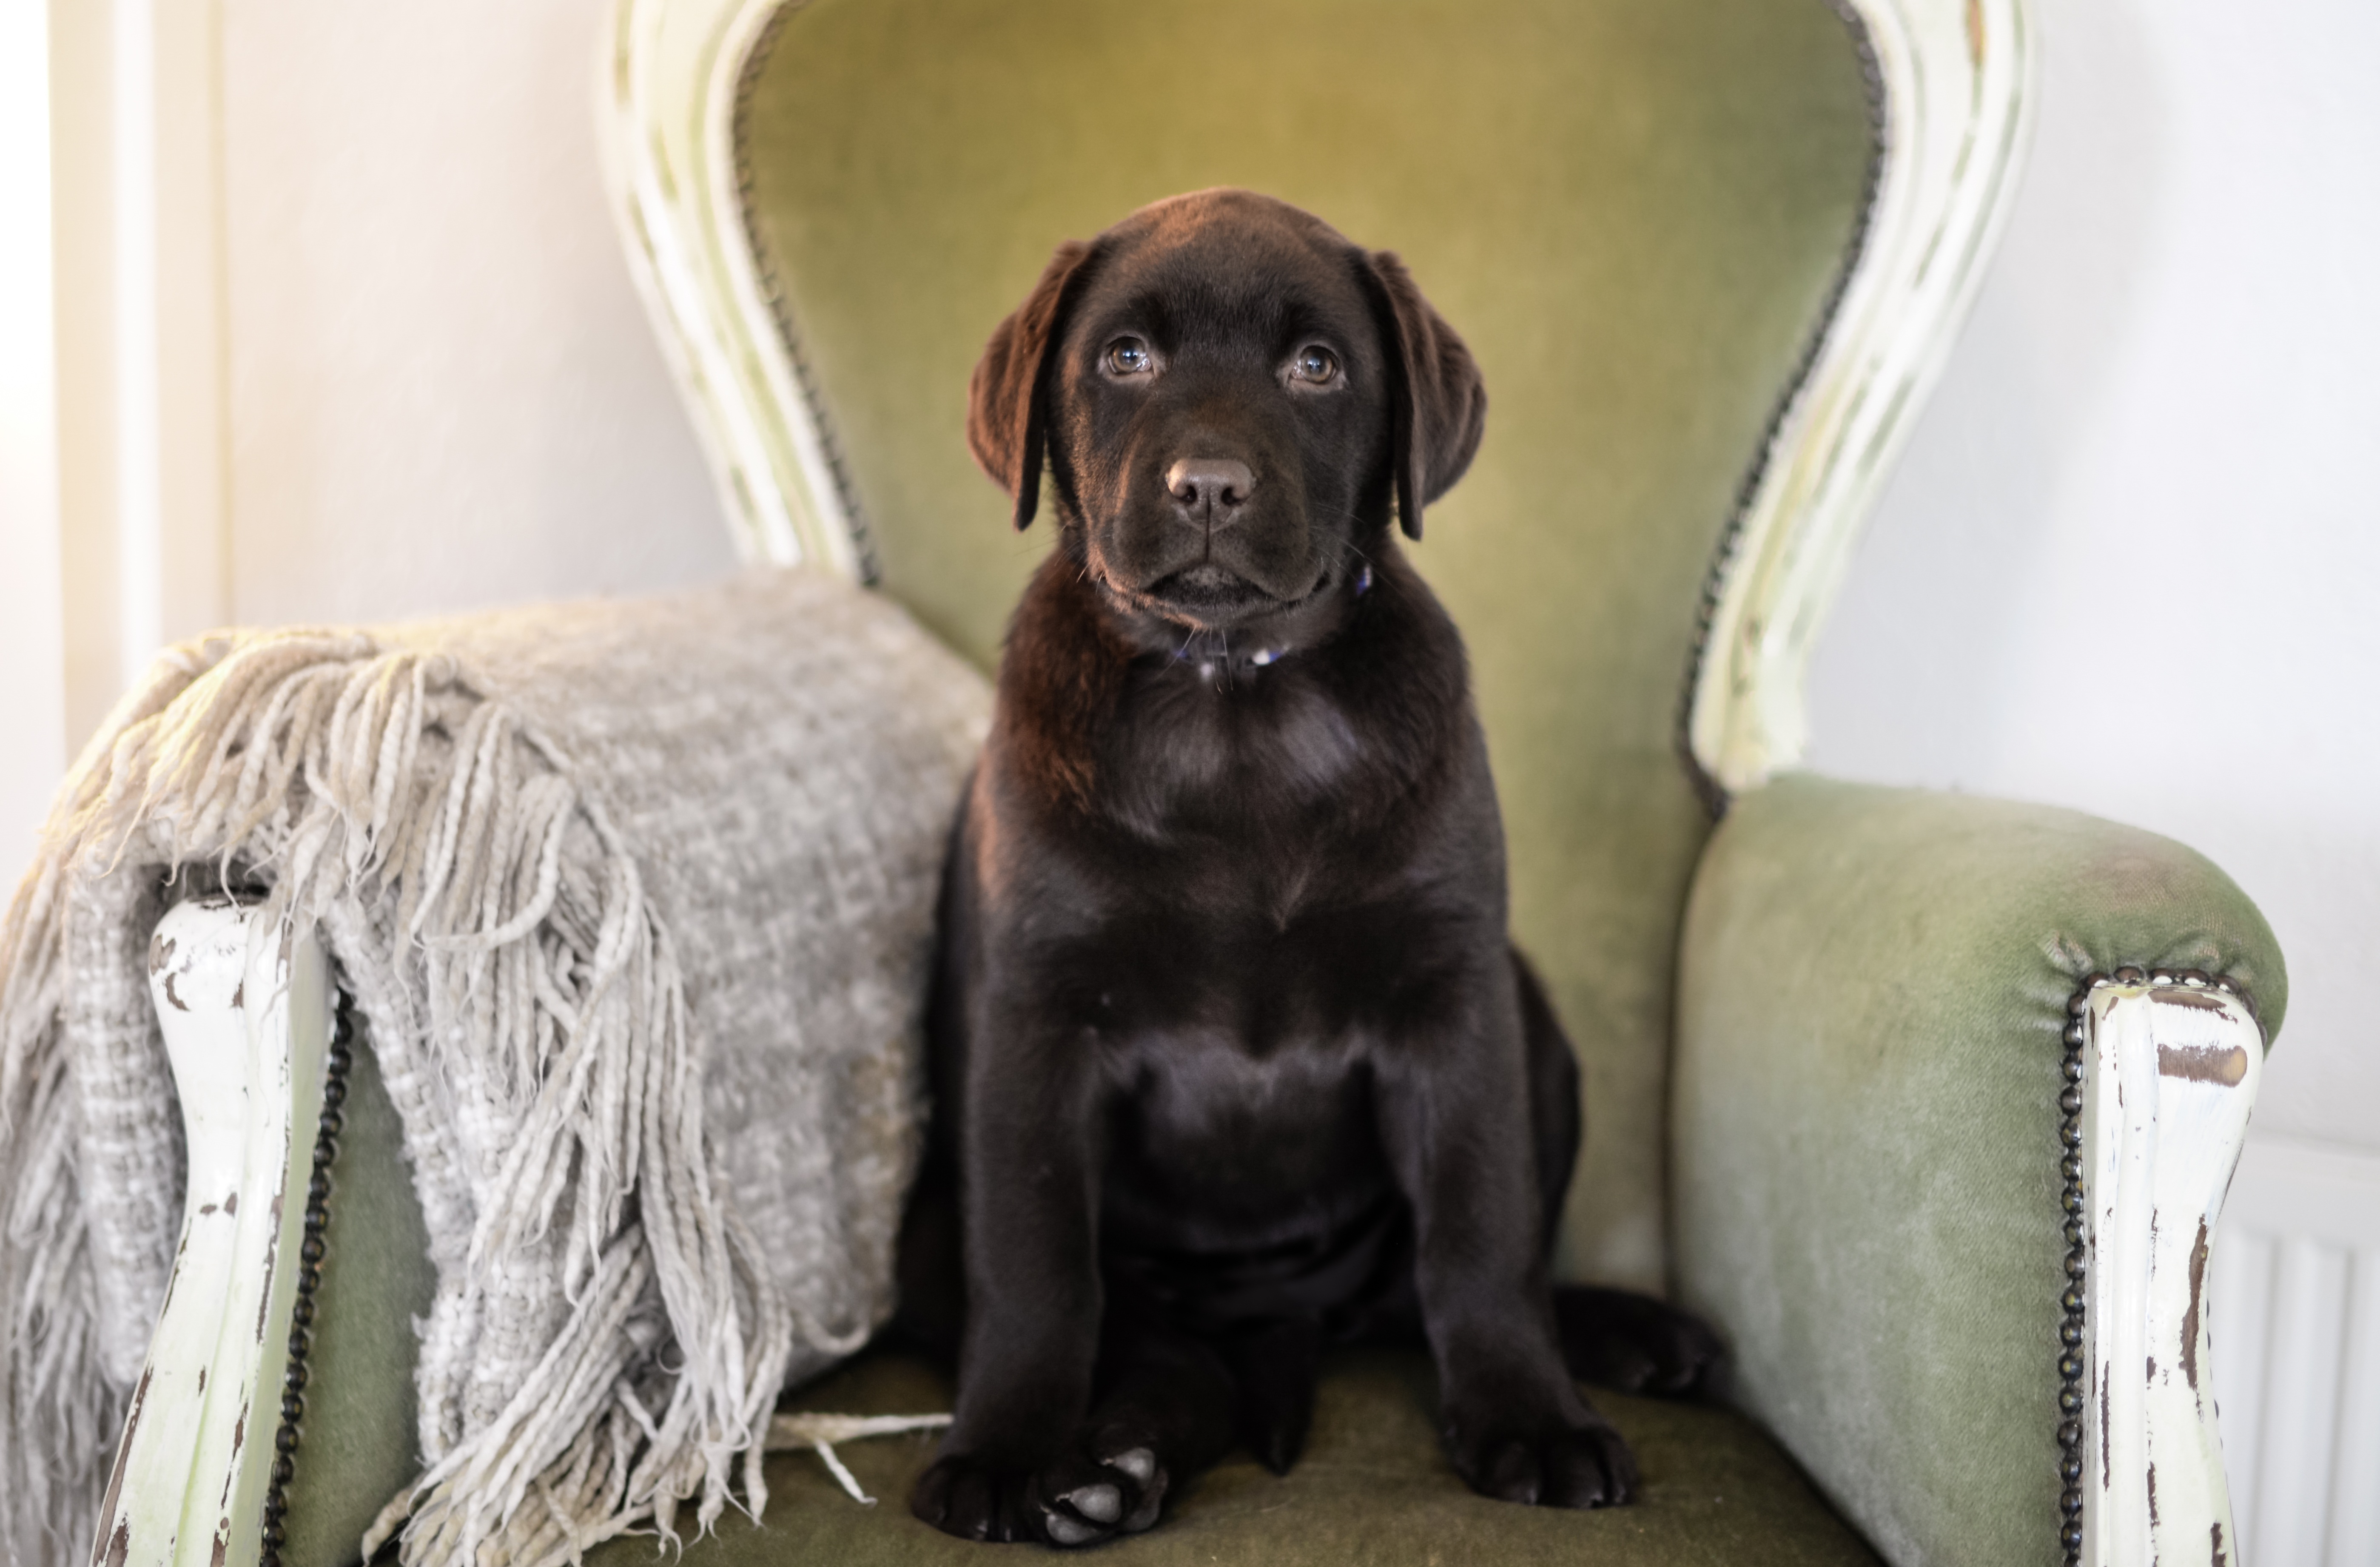
sweet, puppy, dog, animal, cute, canine, pet, fur, portrait, young, small, brown, mammal, chocolate, friend, happy, little, vertebrate, labrador retriever, funny, domestic, adorable, labrador, dog breed, retriever, doggy, purebred, pedigree, dog like mammal